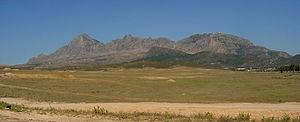
Le Djebel Zaghouan vu de Zriba
La dorsale tunisienne est un ensemble d'alignements montagneux s'étendant, en Tunisie, des monts de Tébessa, à la frontière avec l'Algérie, jusqu'aux hauteurs du cap Bon sans toutefois les inclure en général.
Le djebel Zaghouan est une montagne située dans la partie nord-est de la dorsale tunisienne, sur un espace de neuf kilomètres de long et trois de large. Elle culmine à 1 295 mètres au sommet du Ras El Gassâa.